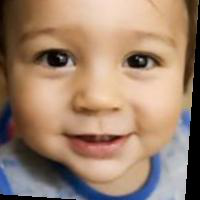
Age group: age 01-10